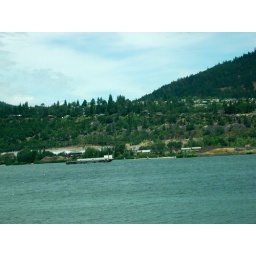
Nearing Hood River, barge in the river and houses on the hill. View it at the original size.